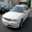
Label: automobile